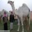
Label: camel